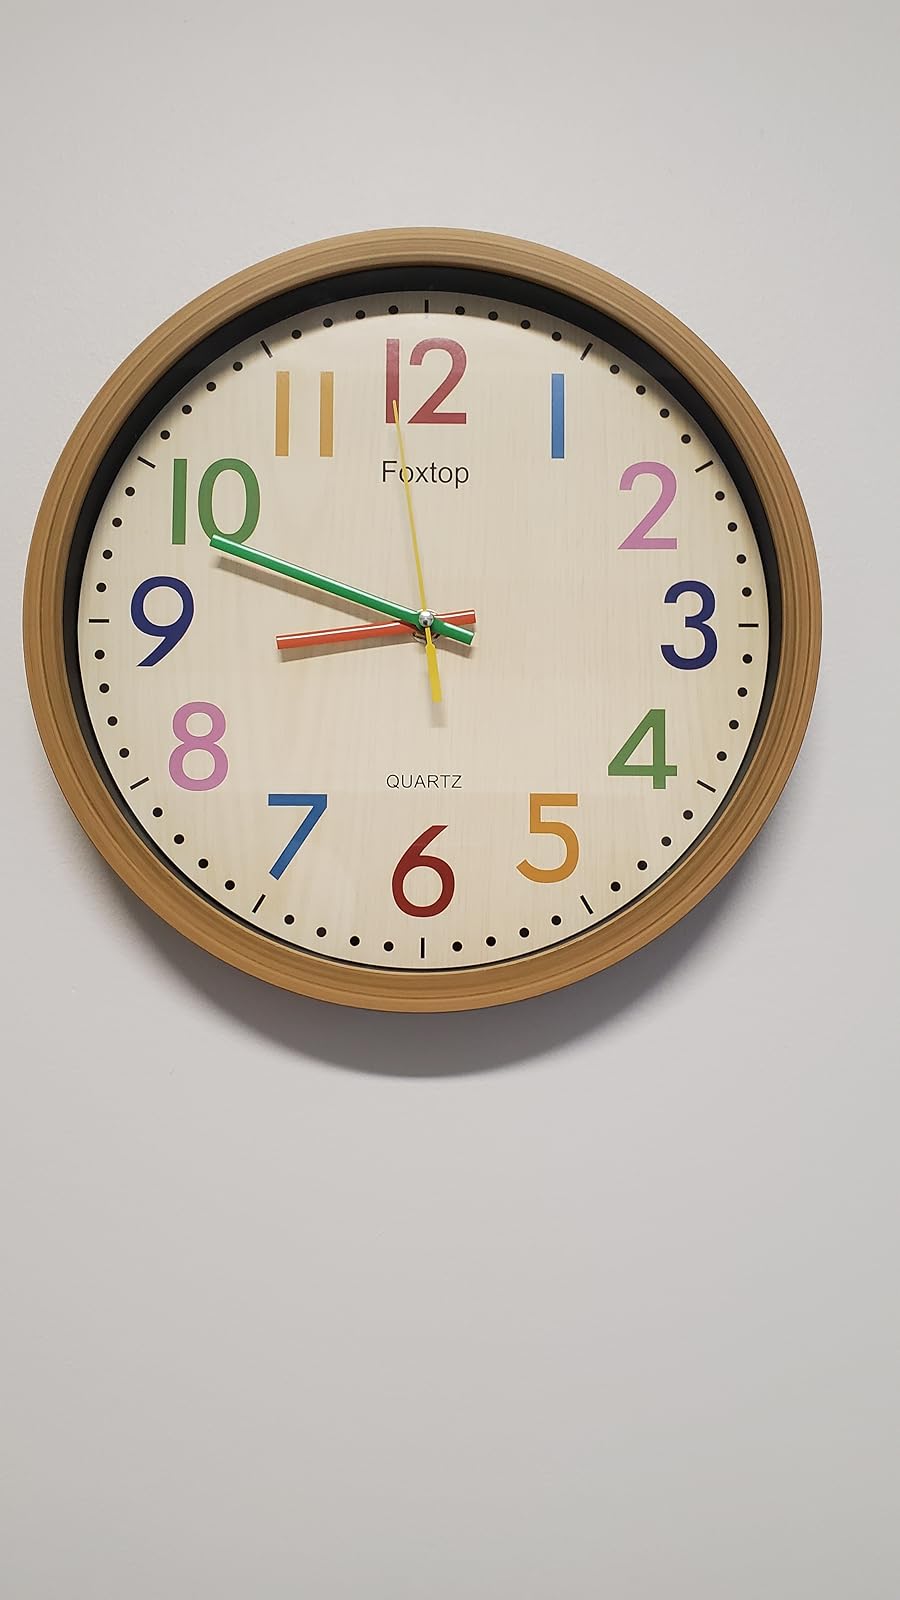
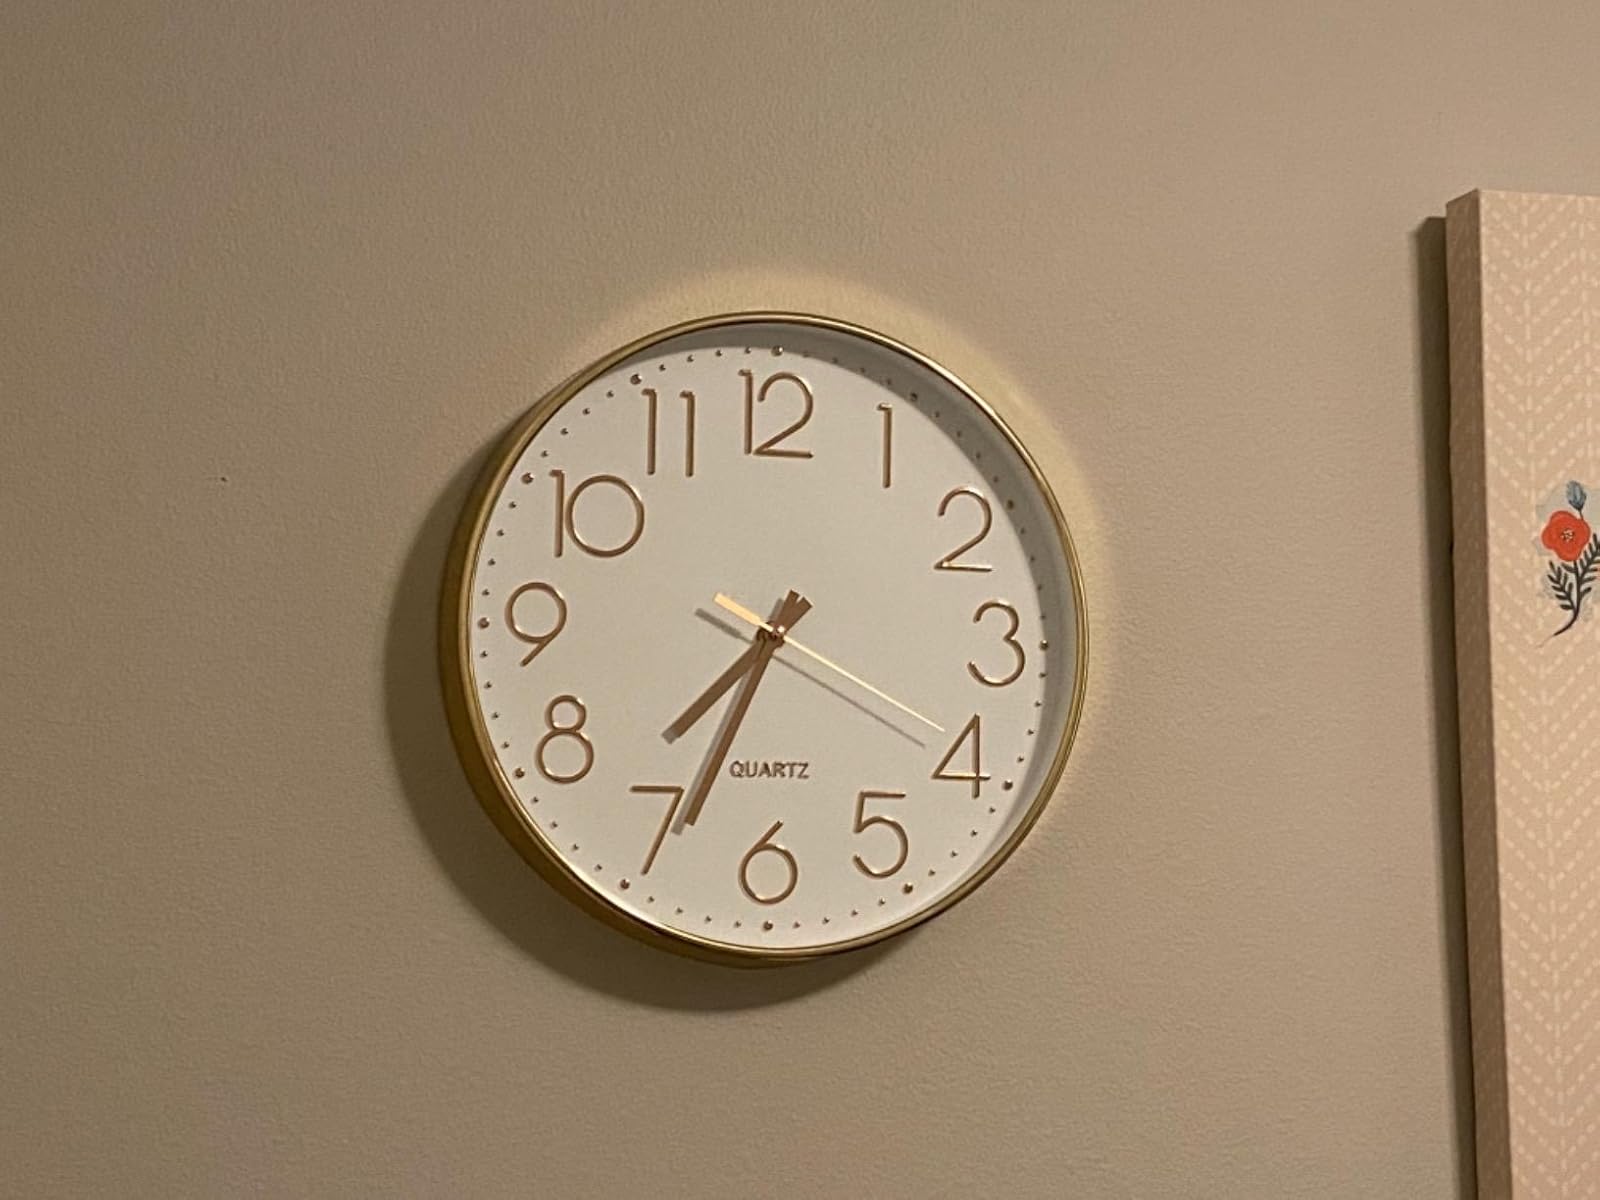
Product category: clock
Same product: no